Maxi Shield

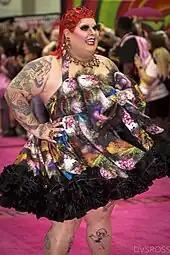
Maxi Shield in 2022

Maxi Shield performed at the 2000 Olympic Games closing ceremony and opened the Gay Games in 2002. She competed on the first season of "RuPaul's Drag Race Down Under". She impersonated Magda Szubanski during the Snatch Game challenge. Maxi Shield was eliminated from the competition after placing in the bottom two of the make-over challenge, then losing a lip-sync battle against Scarlet Adams. She has since appeared at RuPaul's DragCon UK.